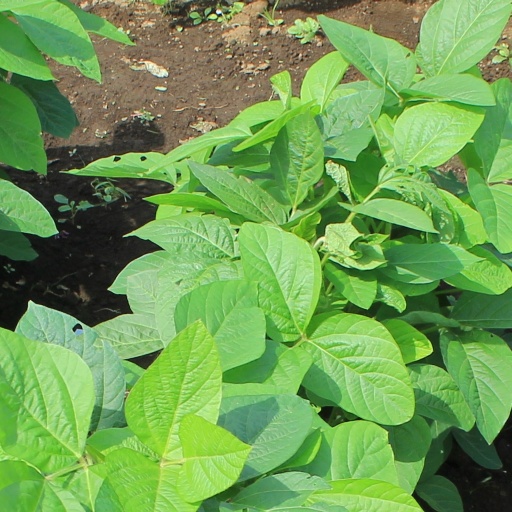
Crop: soybean